WBHO

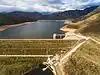
The Berg River Dam in Franschhoek

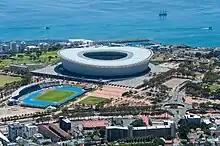
Cape Town Stadium from Lion's Head, Cape Town

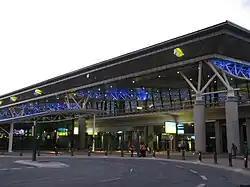
King Shaka International Airport passenger terminal in Durban

WBHO (officially Wilson Bayly Holmes - Ovcon Limited) is the largest construction company in South Africa, one of the largest in Southern Africa, and one of South Africa's largest companies by annual revenue.